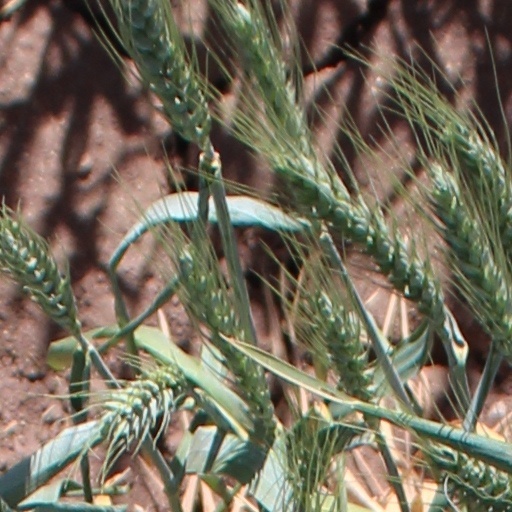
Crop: wheat